The Cricket (1980 film)

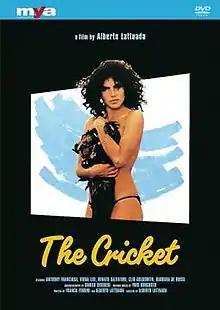

The Cricket (Italian: "La Cicala") is a 1980 Italian erotic drama film directed by Alberto Lattuada. For this film Virna Lisi was awarded David di Donatello for best actress, while Fred Bongusto won the Nastro d'Argento for best score.